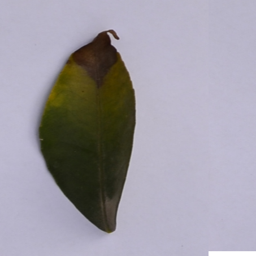
Plant part: leaf
Disease: black_spot